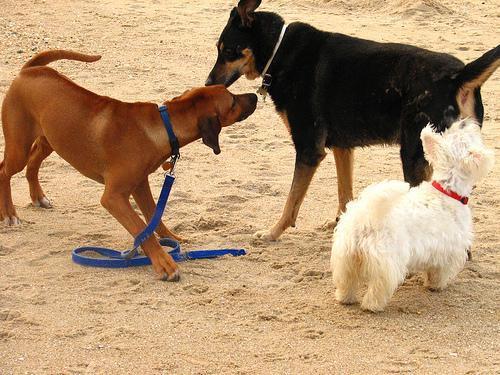
Rhodesian_ridgeback